French Imperial Navy

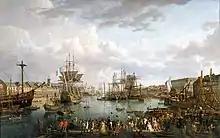
The port of Brest in 1793

In 1789, the French Navy was the second strongest navy in the world (only second to the British Royal Navy). The navy had been rebuilt since the disasters of the Seven Years' War. During the American War of Independence, (Anglo-French War (1778–1783)), the French managed a few successes against the Royal Navy which could at best contain this new, rejuvenated, navy. French naval officers had become more talented and one, Admiral Pierre André, Comte de Suffren, proved to be a brilliant opponent in the Indian Ocean (Second Anglo-Mysore War). Following the Treaty of Paris in 1783, the French continued to make improvements to the navy that had brought them revenge for the defeats of the Seven Years' War. The standard French ships of the line were of 74 guns (Third-rate designation) and were of excellent design. Some reforms were made in 1782, which organised the French Navy in the most sweeping fashion since the days of Louis XIV. The whole navy was divided into nine fleets (or squadrons) with many measures made for greater efficiency.